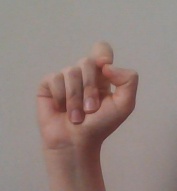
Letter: fa